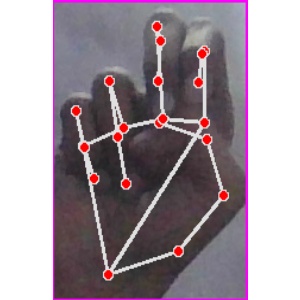
अक्षर: ह